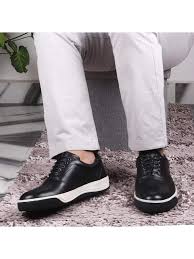
Label: Sneaker